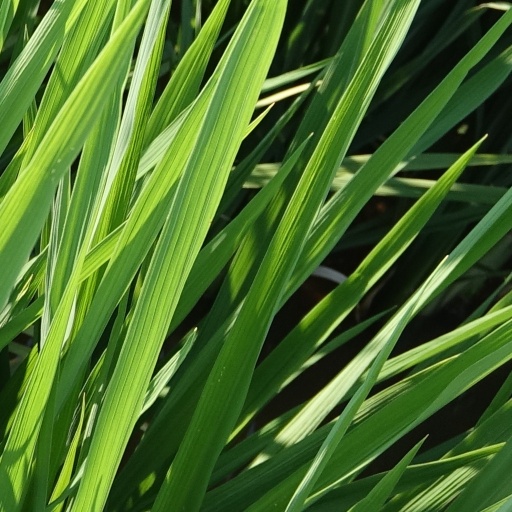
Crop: rice